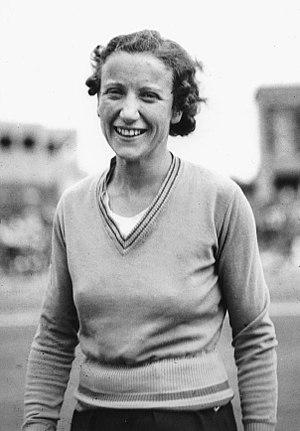
Clara Decima Norman, née le 9 septembre 1909 à Tammin et décédé le 29 août 1983 à Albany, est une athlète australienne spécialiste du sprint, de la longueur et des relais. Elle était entraîné par Frank Preston.